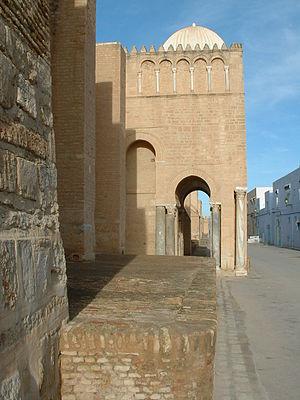
Une arcature est, en architecture, une petite arcade, c'est-à-dire une série d'arcs de petite dimension. Elle peut être « à claire-voie » ou bien « aveugle » lorsqu'il s'agit d'ouvertures simulées ou au fond muré.